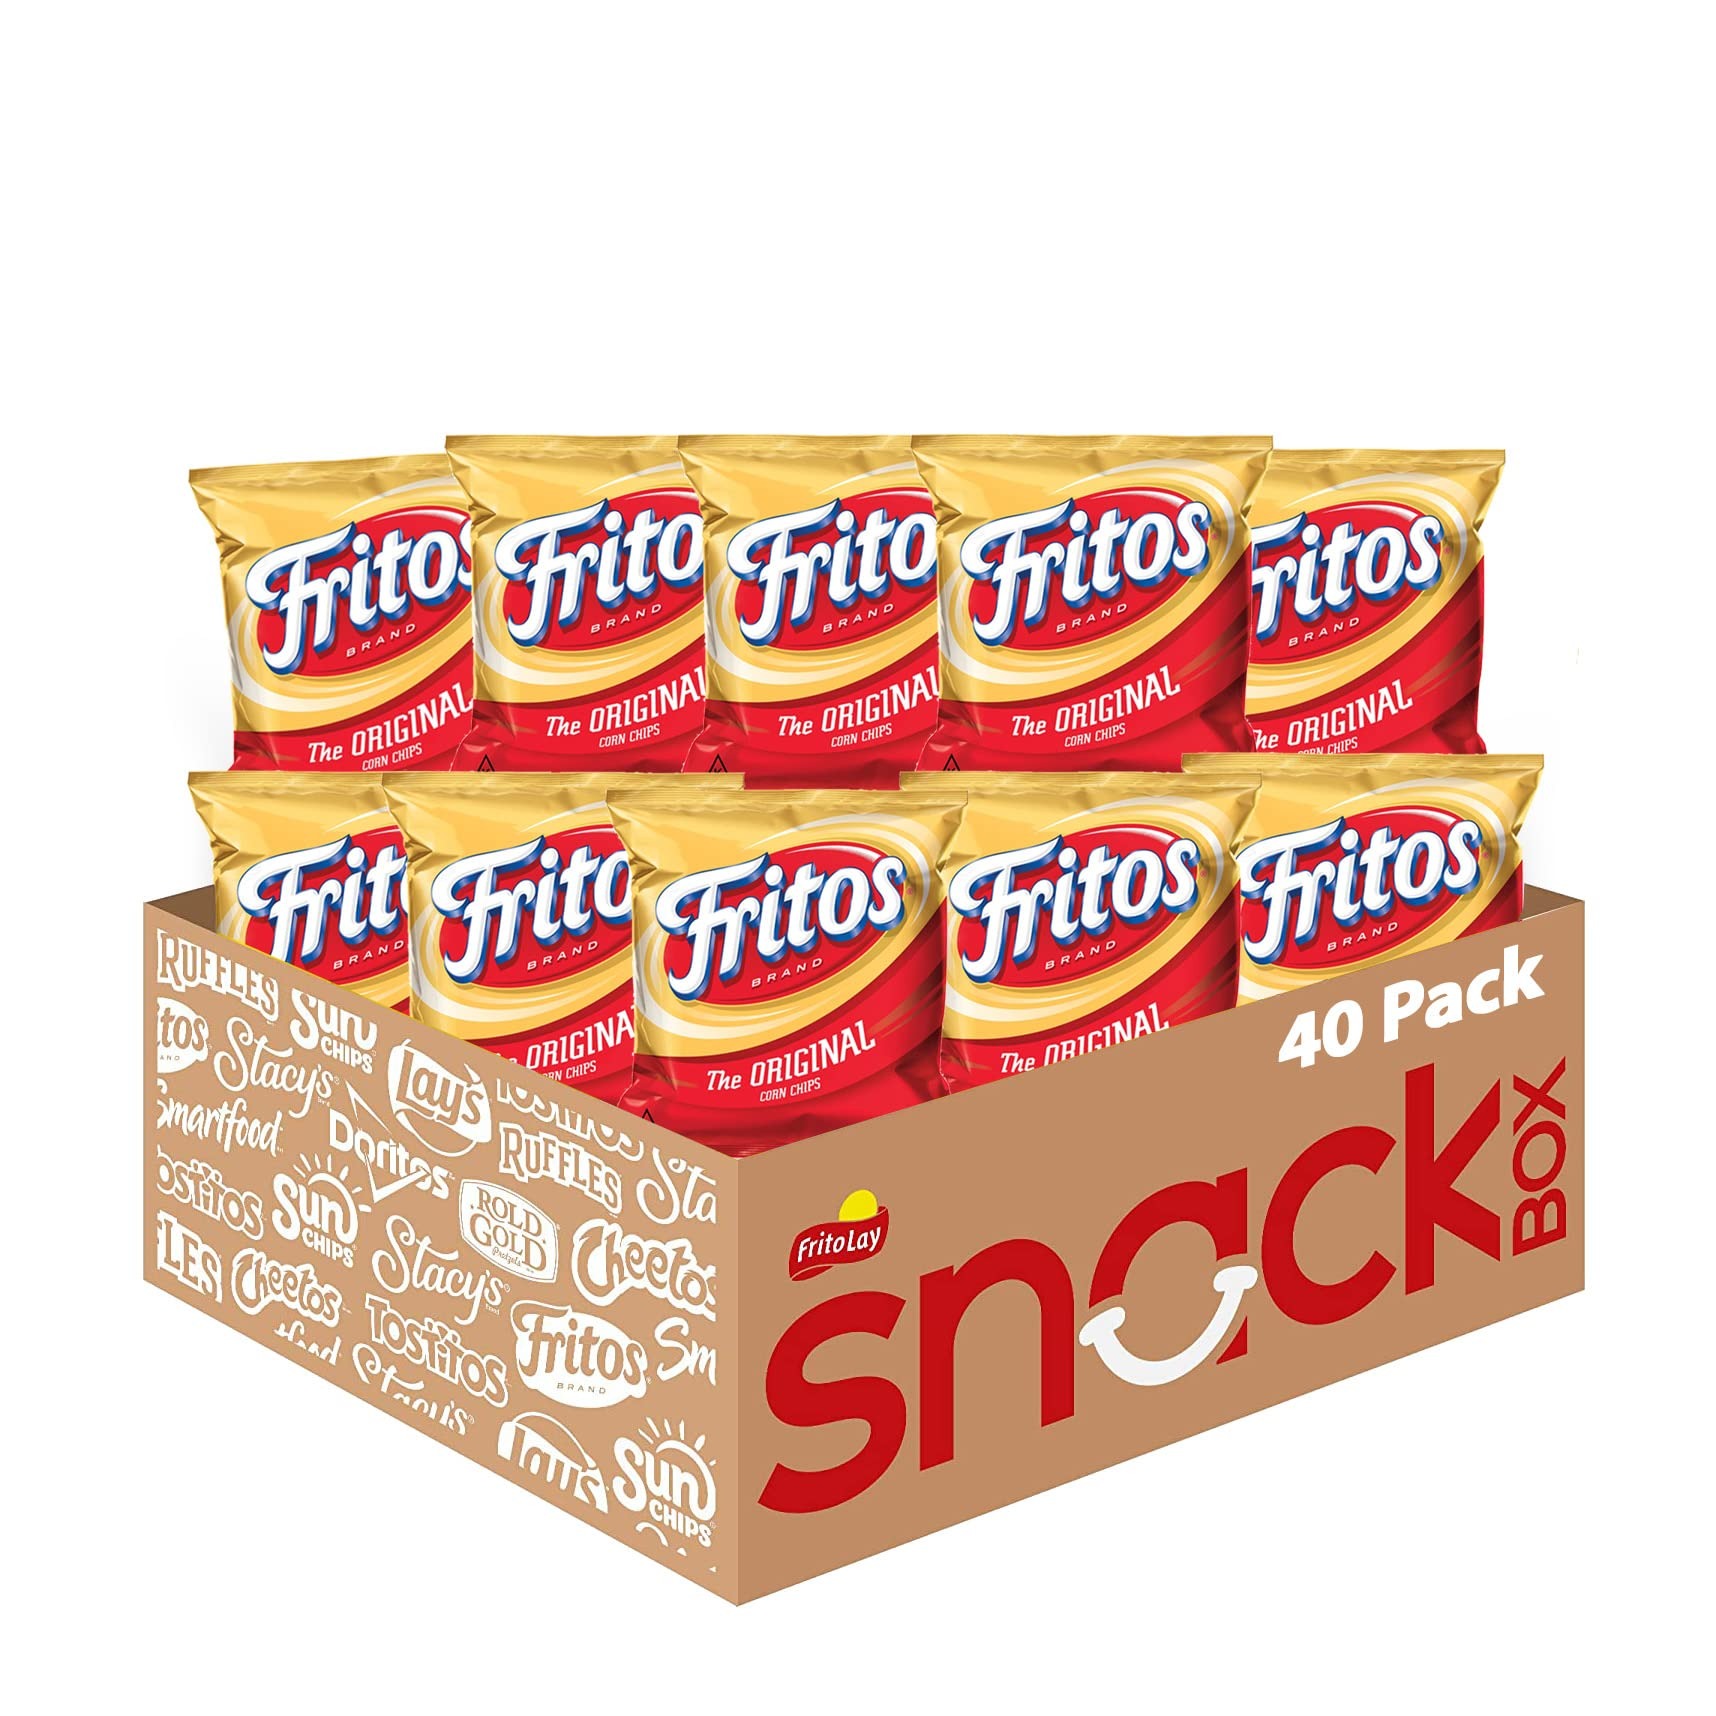
Item Name: Fritos Corn Chips, Original, 1 Ounce (Pack of 40)
Bullet Point 1: Pack of 40 one ounce Bags
Bullet Point 2: Trusted Fritos corn chip taste you know and love
Bullet Point 3: Made with just three ingredients : Corn, corn oil, and salt; Gluten Free
Bullet Point 4: These much loved Treats are fun to enjoy at lunch, as an after school snack, or party refreshment
Bullet Point 5: Easy to carry, Easy to store, and Easy to Pack
Bullet Point 6: Our snacks have a short shelf life (60 90 days) so most of our Packages only show the month and day of expiration (e.g. 'Aug 16' means August 16th, Not August 2016); For optimum flavor and Freshness, we recommend the snack be consumed by the date on the Package
Value: 40.0
Unit: Ounce

Price: 20.13